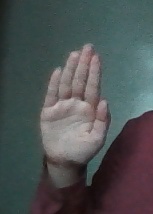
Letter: seen